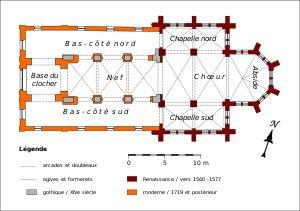
L'église Saint-Leu-Saint-Gilles est une église catholique située à Chennevières-lès-Louvres, dans le Val-d'Oise, en France. Elle remplace une ancienne église dédiée à saint Médard, qui se trouvait au sud du village et a été rasée au début du XVIIIᵉ siècle au plus tard. L'église actuelle a été fondée au XIVᵉ siècle par le seigneur de Chennevières, Gilles Choisel, d'où elle tient son saint patron, Gilles l'Ermite. Le second patron, saint Loup, n'est attesté qu'au milieu du XVIᵉ siècle. C'est à cette époque qu'un spacieux chœur Renaissance est édifié à l'est de la petite nef gothique. Il est flanquée de deux chapelles, dont celle du nord est dédiée à la Vierge Marie et accueille une statue de la Vierge à l'Enfant du début du XIVᵉ siècle. Le décor de l'abside est particulièrement soigné, et des niches à statues, dont deux avec des dais richement ouvragés, y agrémentent les piliers. Selon une inscription, l'achèvement du chœur actuel peut être situé en 1577. À cette époque, c'est encore une tour associée au château tout proche qui fait office de clocher. Il s'écroule en 1718, et le seigneur M.